Tokanui Branch

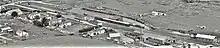
Tokanui station in 1956

The Tokanui Branch was largely served by mixed trains that carried both passengers and freight. Upon opening, the first section to Waimatua was served by just two mixed trains from Invercargill per week, but when the line was opened to Waimahaka, services changed to a daily mixed train that ran from the terminus to Invercargill and back. These trains were changed to run from Tokanui when it was reached by the line. Initially, timber was the major traffic carried on the branch, but as farming areas developed, the main traffic became agricultural lime and fertiliser in and produce of the farms out. The arrival of the railway caused the decline of coastal shipping; the opening of the line to Waimahaka particularly impacted the fortunes of Fortrose's port on Toetoes Bay detrimentally. The railway, in turn, was negatively impacted by the development of road transport in the region. The line was losing money by 1930 but no alterations to improve efficiency and profitability were made to the schedule until 1951, when the mixed service was cut to just once weekly. At this stage, it mainly operated for the benefit of families employed by the Railways Department. The daily freight continued to run on the other days of the week sans passenger wagon. Steam locomotives of the A class were the predominant form of motive power and they occasionally double-headed services during busy periods.